Shawn Lauvao

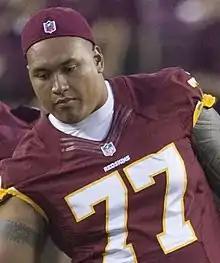
Lauvao with the Washington Redskins in 2015

Shawn Sisifo Lauvao (born October 26, 1987) is an American former professional football player who was a guard in the National Football League (NFL). He was selected by the Cleveland Browns in the third round of the 2010 NFL draft. He played college football for the Arizona State Sun Devils.